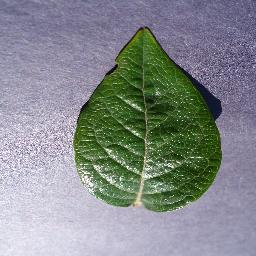
Label: Blueberry___healthy